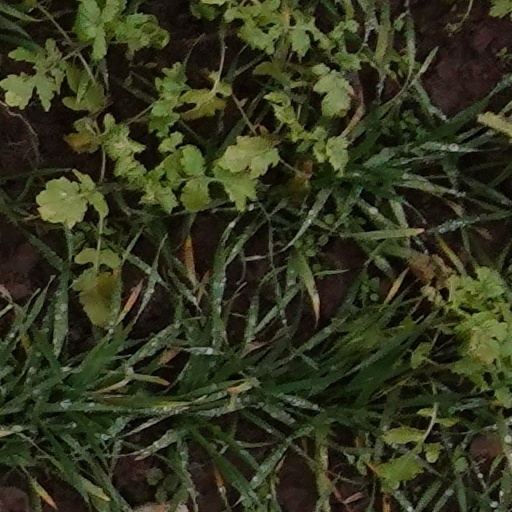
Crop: wheat